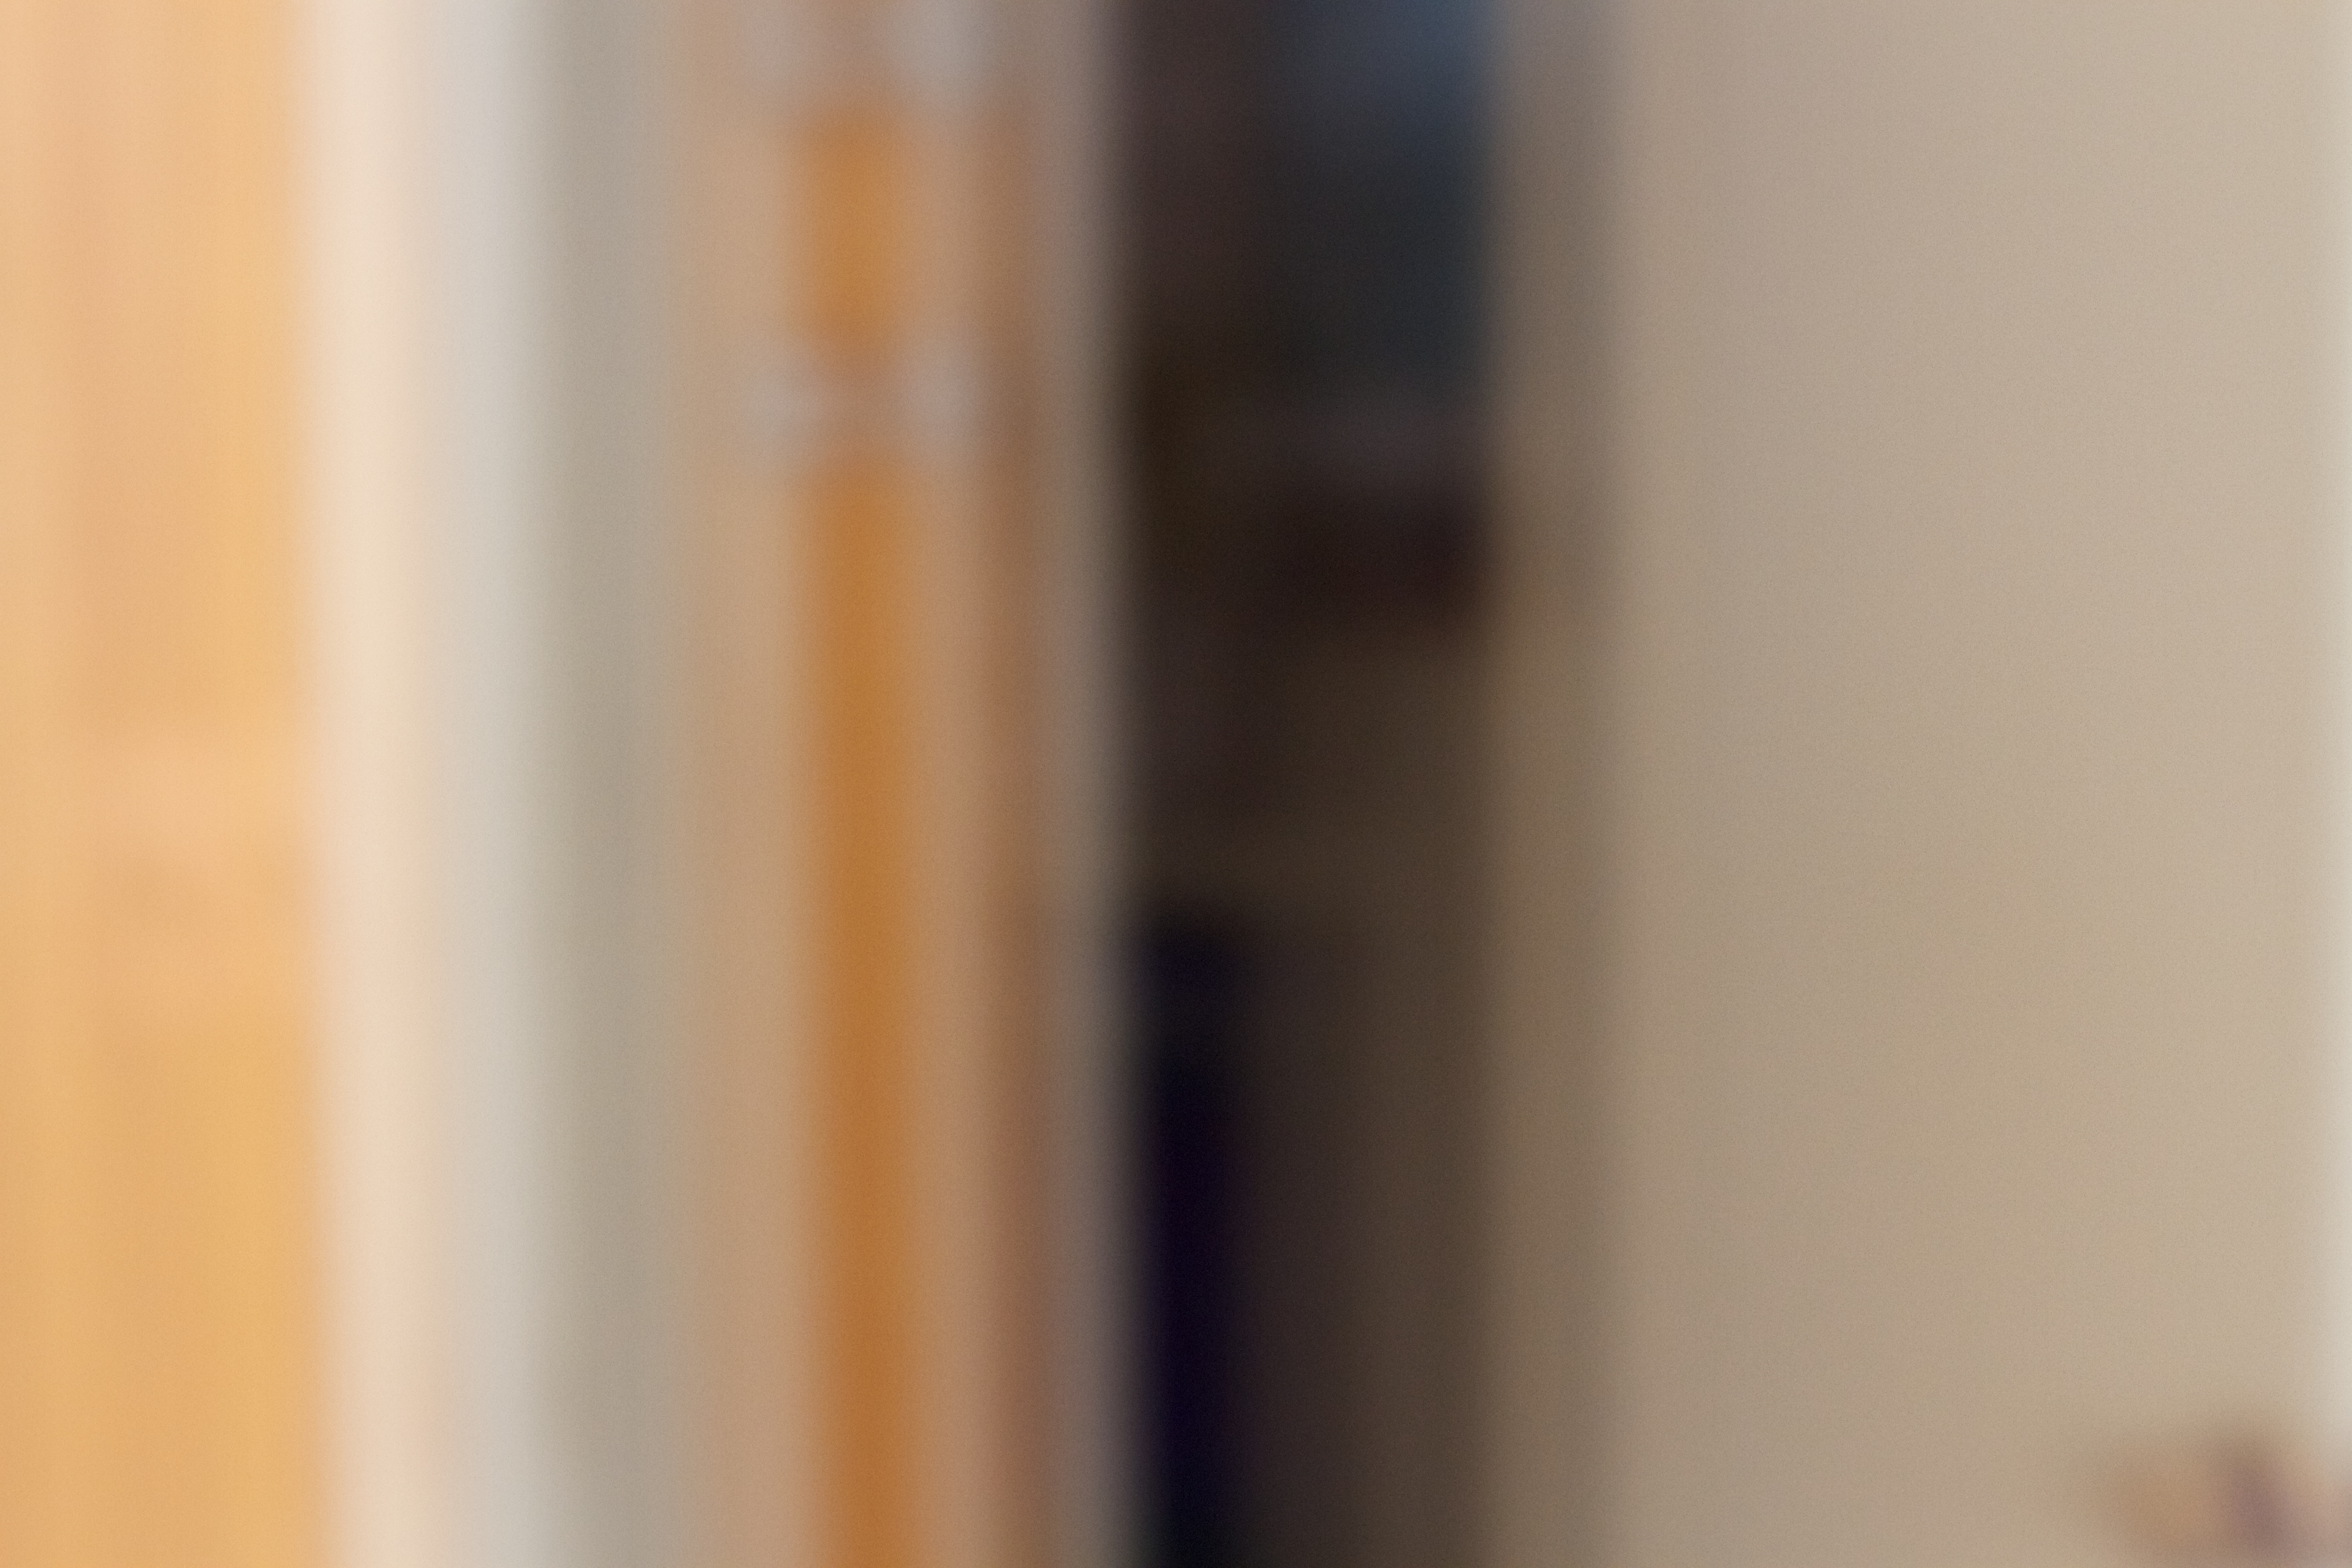
wood, floor, wall, line, color, furniture, interior design, hardwood, shape, phonar, flooring, window covering